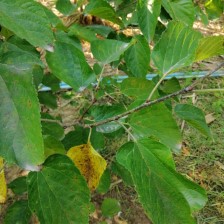
Variety: WhiteKing